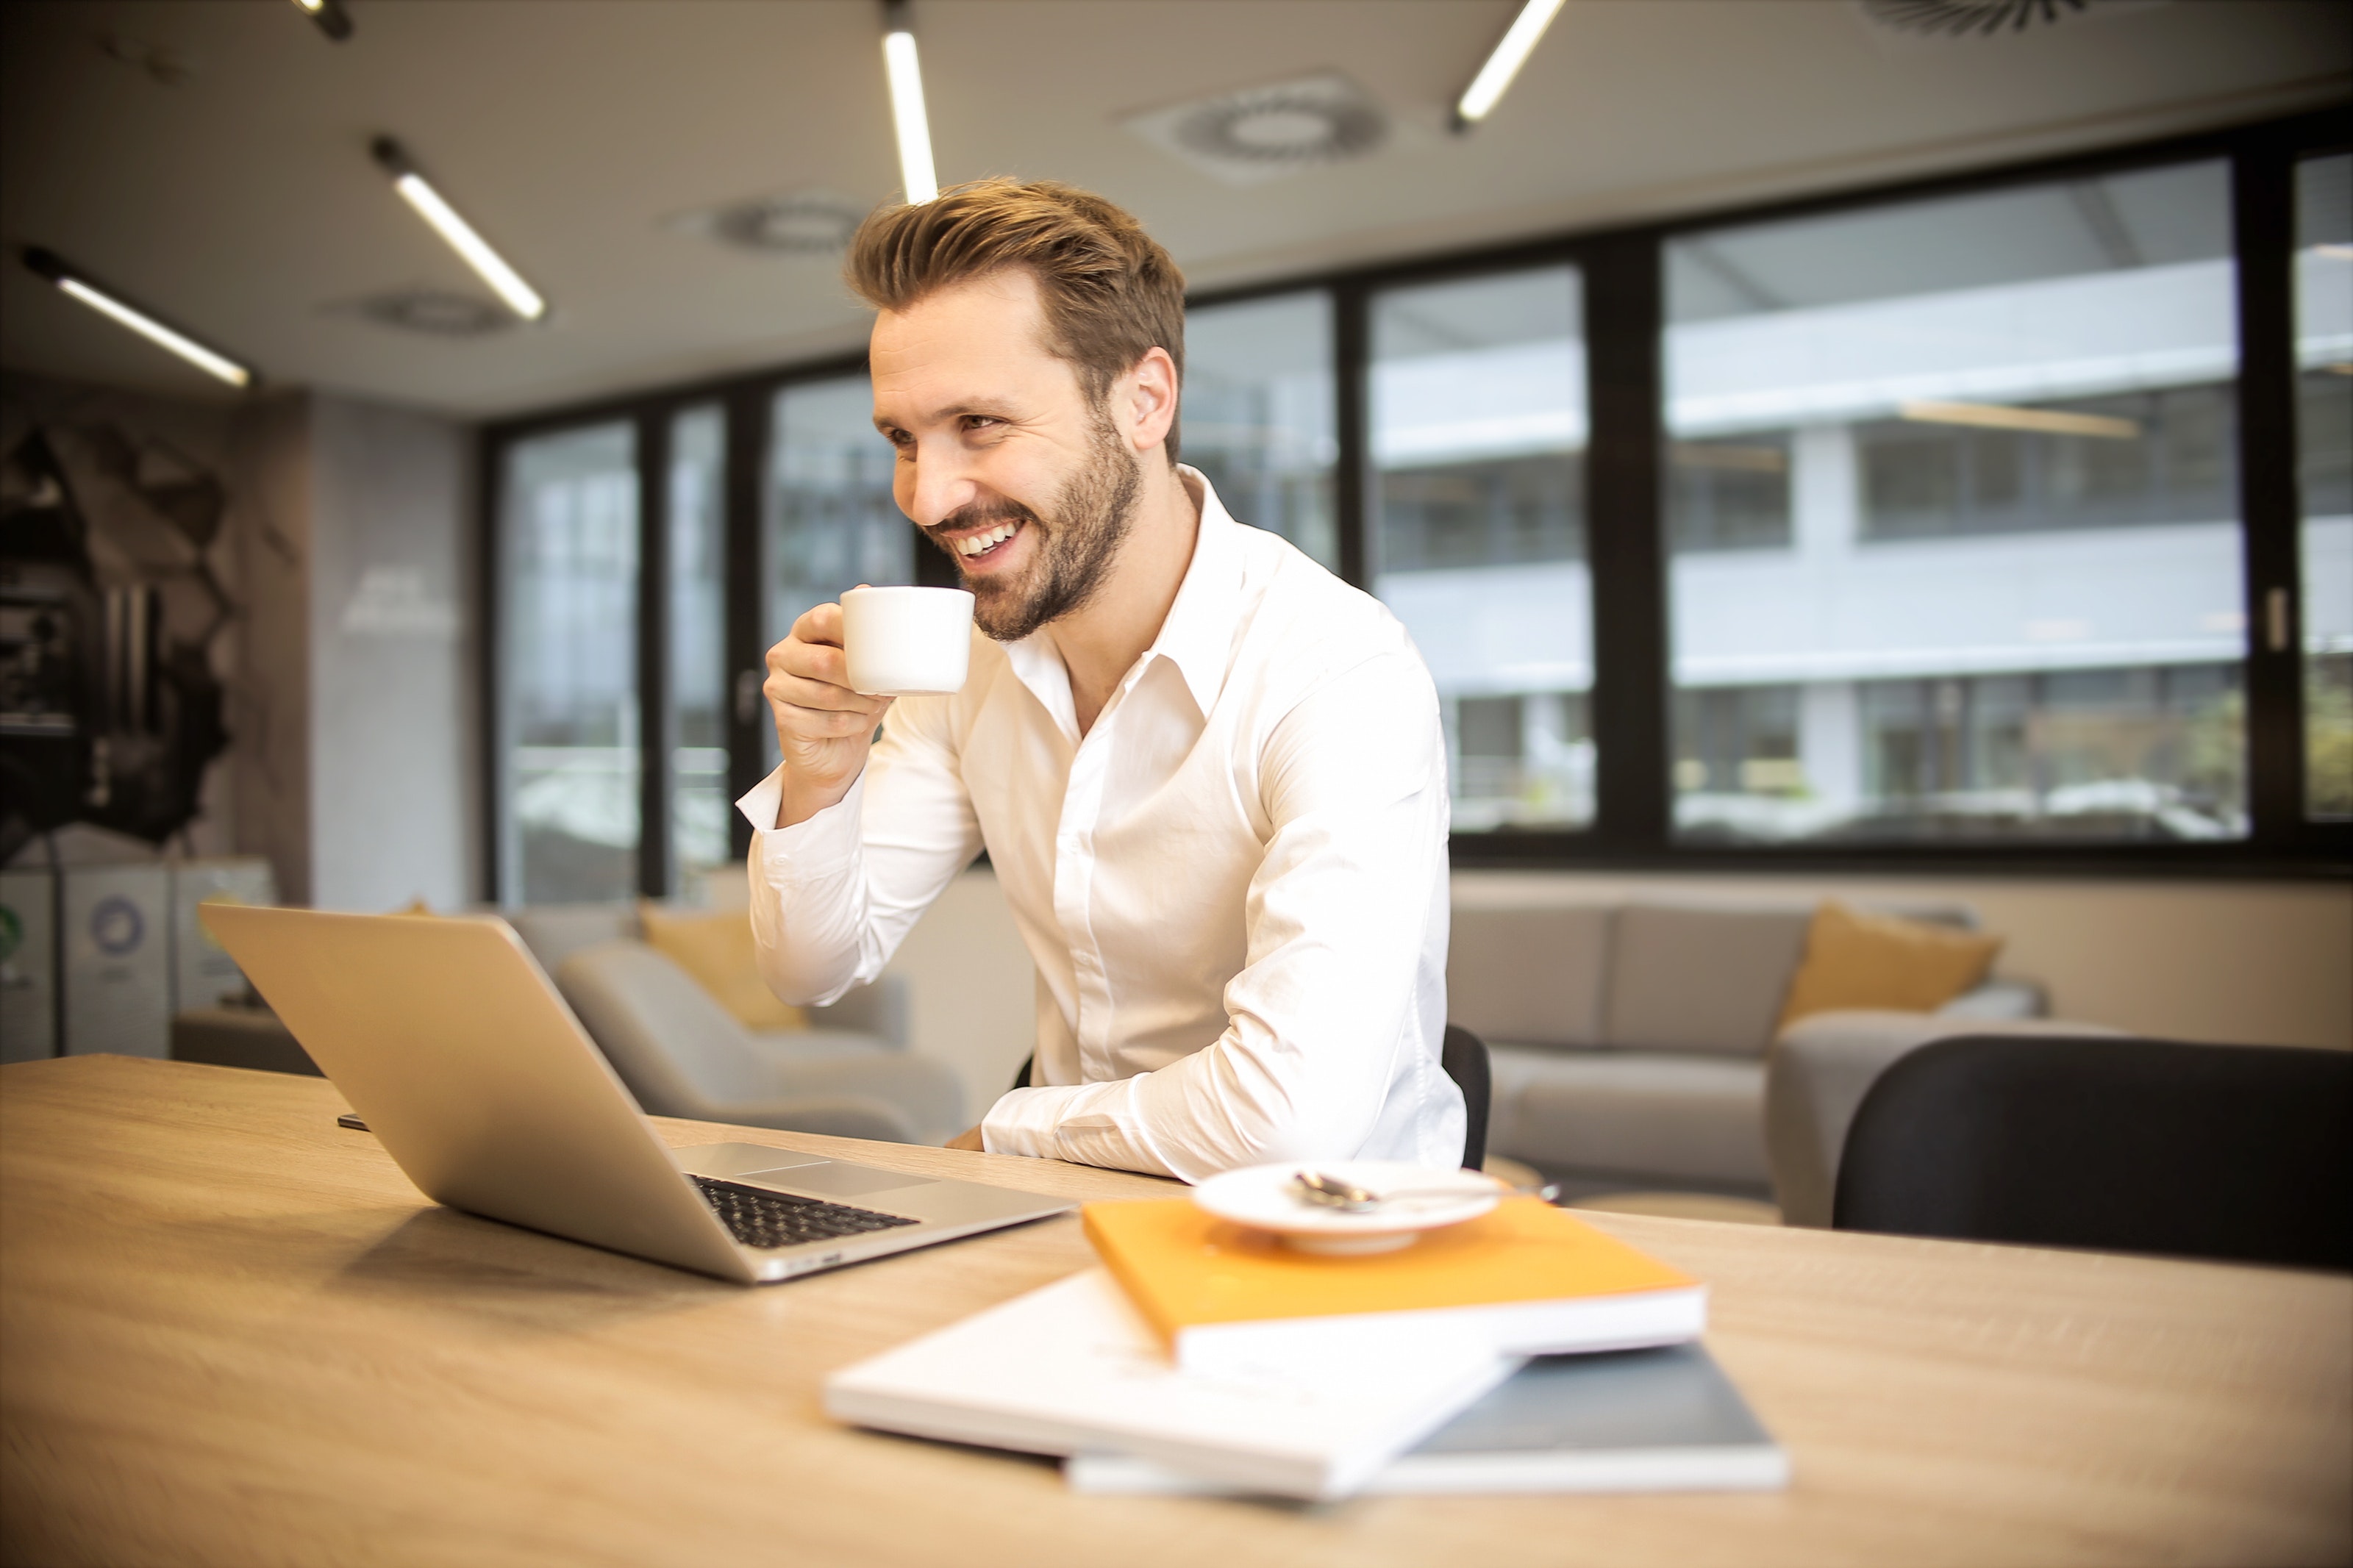
white collar worker, job, office, businessperson, employment, sitting, desk, interior design, business, learning